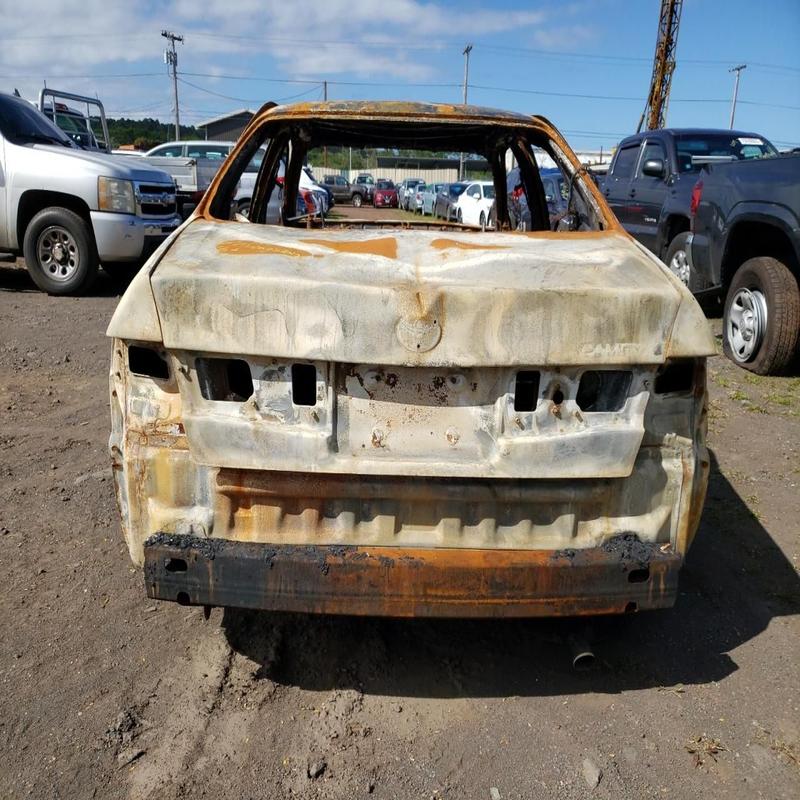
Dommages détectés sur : plaque d'immatriculation avant, porte arrière droite, porte arrière gauche, aile arrière droite, aile arrière gauche, feu arrière droit, feu arrière gauche, plaque d'immatriculation arrière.
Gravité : mineur